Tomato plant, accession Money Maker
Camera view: horizontal (90 deg, fisheye); turntable rotation: 240 degrees
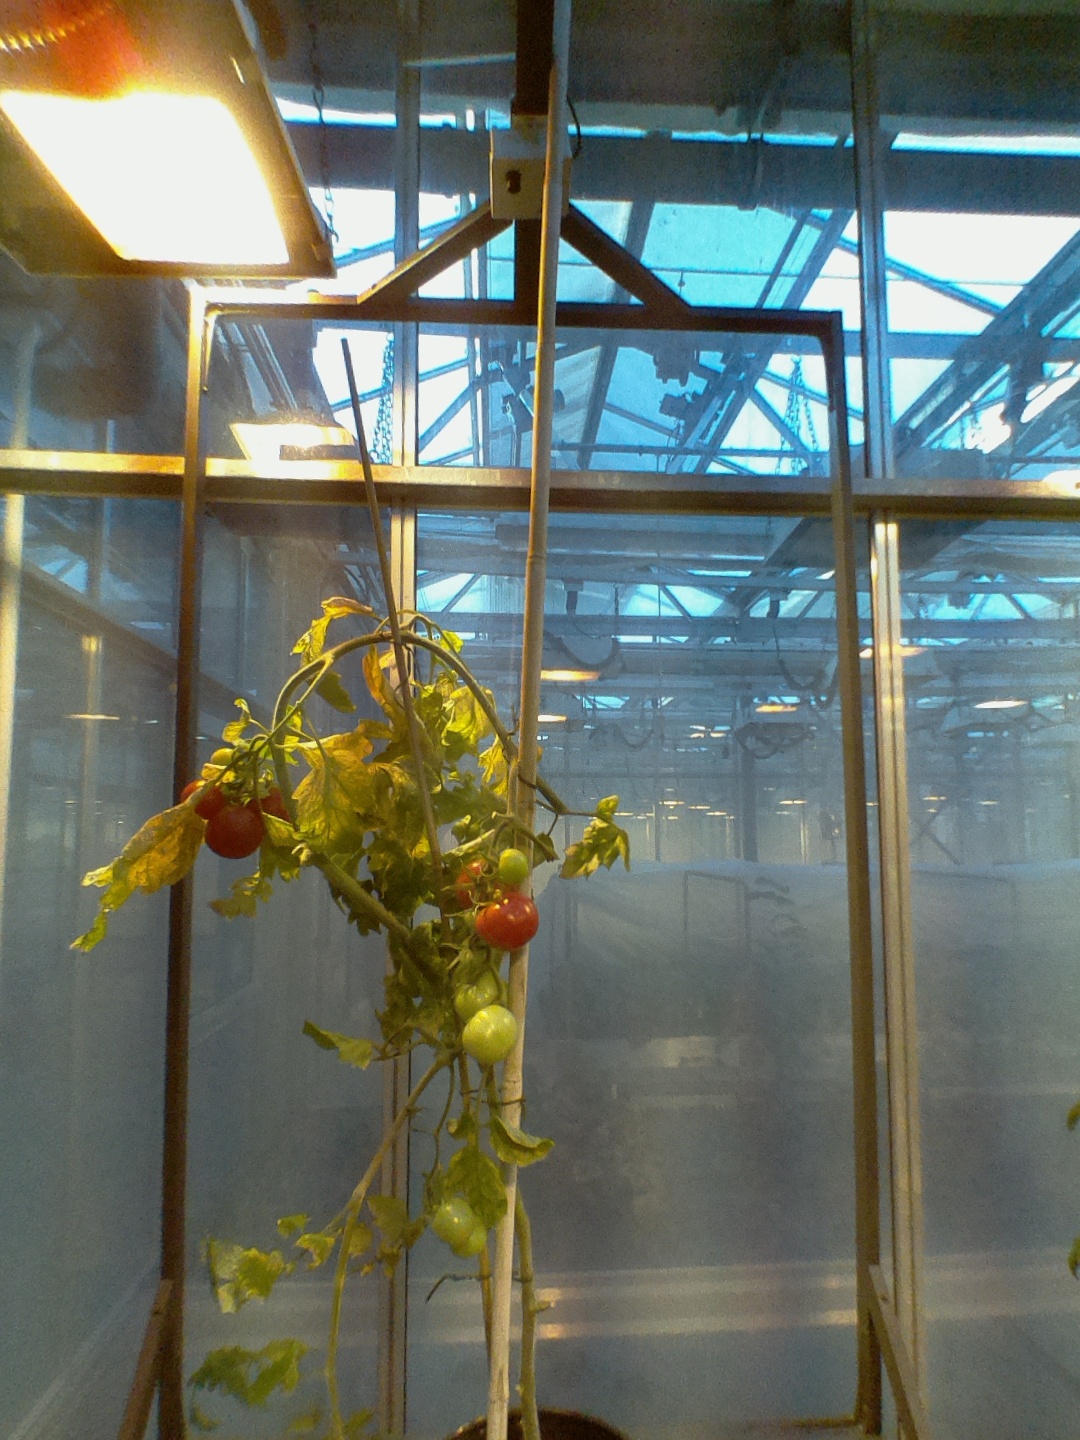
BBCH growth stage 85: 50%-60% of fruits show typical fully ripe color